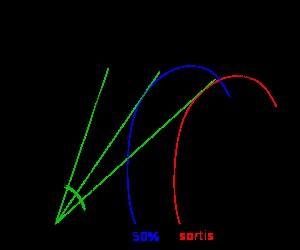
Les aérofreins sont des commandes de vol d'un aéronef permettant d'augmenter la traînée pour diminuer la vitesse, en particulier lors d'une descente rapide et après l'atterrissage. Sur les planeurs, ils permettent en outre de contrôler l'angle d'approche, puisqu'il n'y a pas de manette des gaz.